William Frederick Sapp

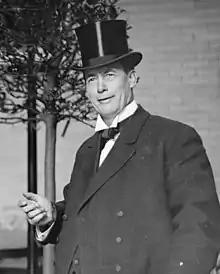

William Frederick Sapp (August 30, 1856 – March 8, 1917) was an unsuccessful Democratic party candidate for the state of Kansas in the United States House of Representatives elections of 1894. He was a member of Democratic National Committee from Kansas.